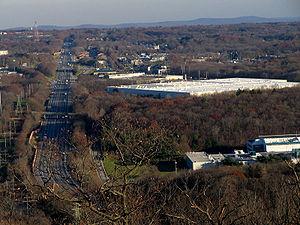
L'Interstate 87 est une autoroute inter-États de 536,70 kilomètres de long située aux États-Unis. Elle est la plus longue autoroute intra-État du pays, soit une autoroute qui ne traverse qu'un seul État sur toute sa longueur.